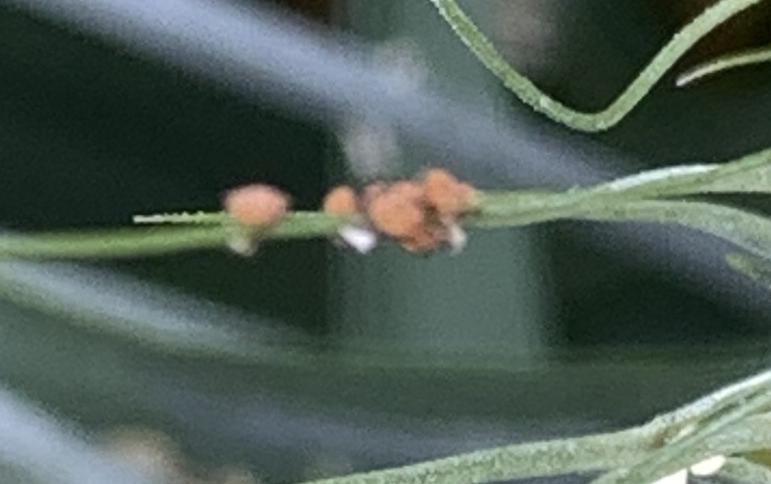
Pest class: english_grain_aphid